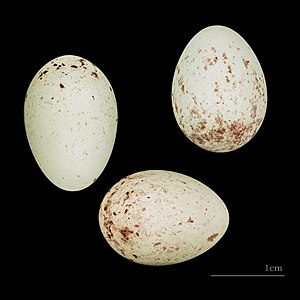
Kanariefugl / Yngleforhold for vilde fugle
Æg fra en vild kanariefugl (Serinus canaria canaria)
Kanariefuglen er en spurvefugl i familien finker. Fuglen findes i to varianter, dels vild kanariefugl og dels en tæmmet burfugl, der almindeligt anvendes som kæledyr. De vilde fugle er cirka 13 cm og gulgrønne med mørke striber. De lever på Madeira, Azorerne og de Kanariske Øer i Atlanterhavet. Burfuglene har derimod meget varierende størrelse og udseende, og er desuden kendt for deres smukke sang. De blev første gang tæmmet af spanske munke i 1400-tallet. Kanariefuglen er nært beslægtet med gulirisk.